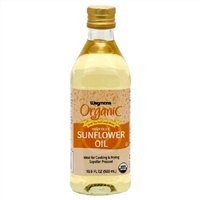
Item Name: Wegmans Organic High Oleic Sunflower Oil, 16.9 Fl. Oz. (Pack of 2)
Value: 33.8
Unit: Fl Oz

Price: 36.99